Farm Tomita

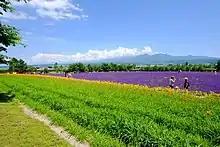
View of Farm TomitaTokachi Mountains in the background.

Farm Tomita is one of the many farms in the area which create this reputation by planting giant fields of lavender and other colorful crops such as tulips. Right, is a picture of one of the many scenic vistas available to tourists who visit the farm. The farm also sells many products based on the lavender it produces, from lavender scented candles and soap to lavender flavored drinks and ice cream.